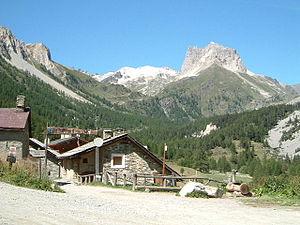
La vallée Étroite est une vallée franco-italienne, située pour sa partie supérieure dans la commune de Névache dans le département français des Hautes-Alpes, et pour sa partie inférieure dans la commune de Bardonnèche dans la ville métropolitaine de Turin. La vallée est reliée au village de Névache par le col de l'Échelle.